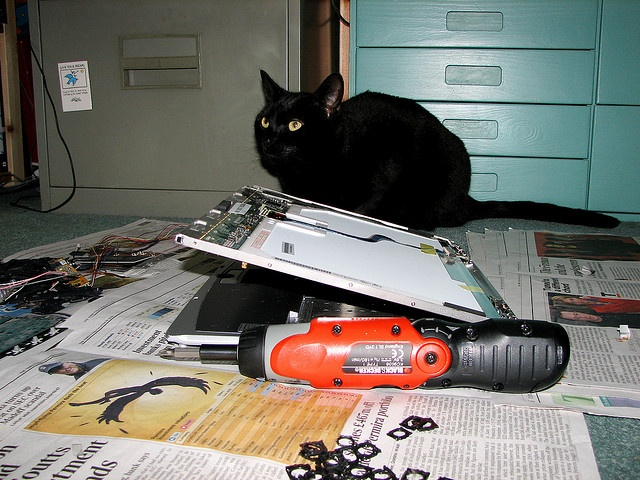
A cat lying on a surface in an office
A cat is sitting on the floor next to a workstation.
a black cat is standing on a table with some tools
A black cat sits beside a laptop being worked on
some newspaper a black cat a screwdriver and a laptop